Ryan-Mark Parsons

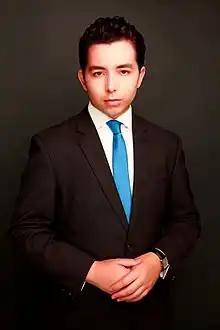
Parsons in 2020

Ryan-Mark Parsons (born 4 April 2000) is a British media personality, columnist, commentator, and political advisor. Parsons is best known for being the youngest-ever candidate on the BBC One reality series "The Apprentice" (2019) and starring in E4's "Celebs Go Dating".